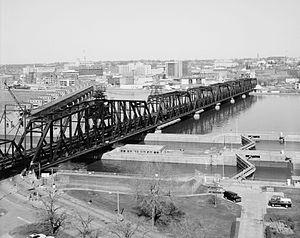
Ralph Modjeski est un ingénieur civil polono-américain d'origine polonaise réputé pour sa conception de ponts aux États-Unis, né Rudolf Modrzejewski à Bochnia, dans ce qui était le royaume de Galicie et de Lodomérie, partie de la Pologne occupée par l'empire d'Autriche, le 27 janvier 1861, et mort à Los Angeles le 26 juin 1940.